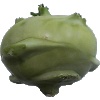
Label: Kohlrabi 1